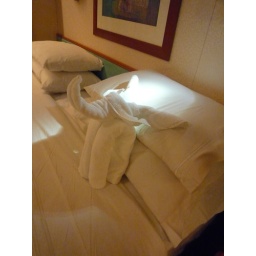
a towel elephant that was left in our cabin